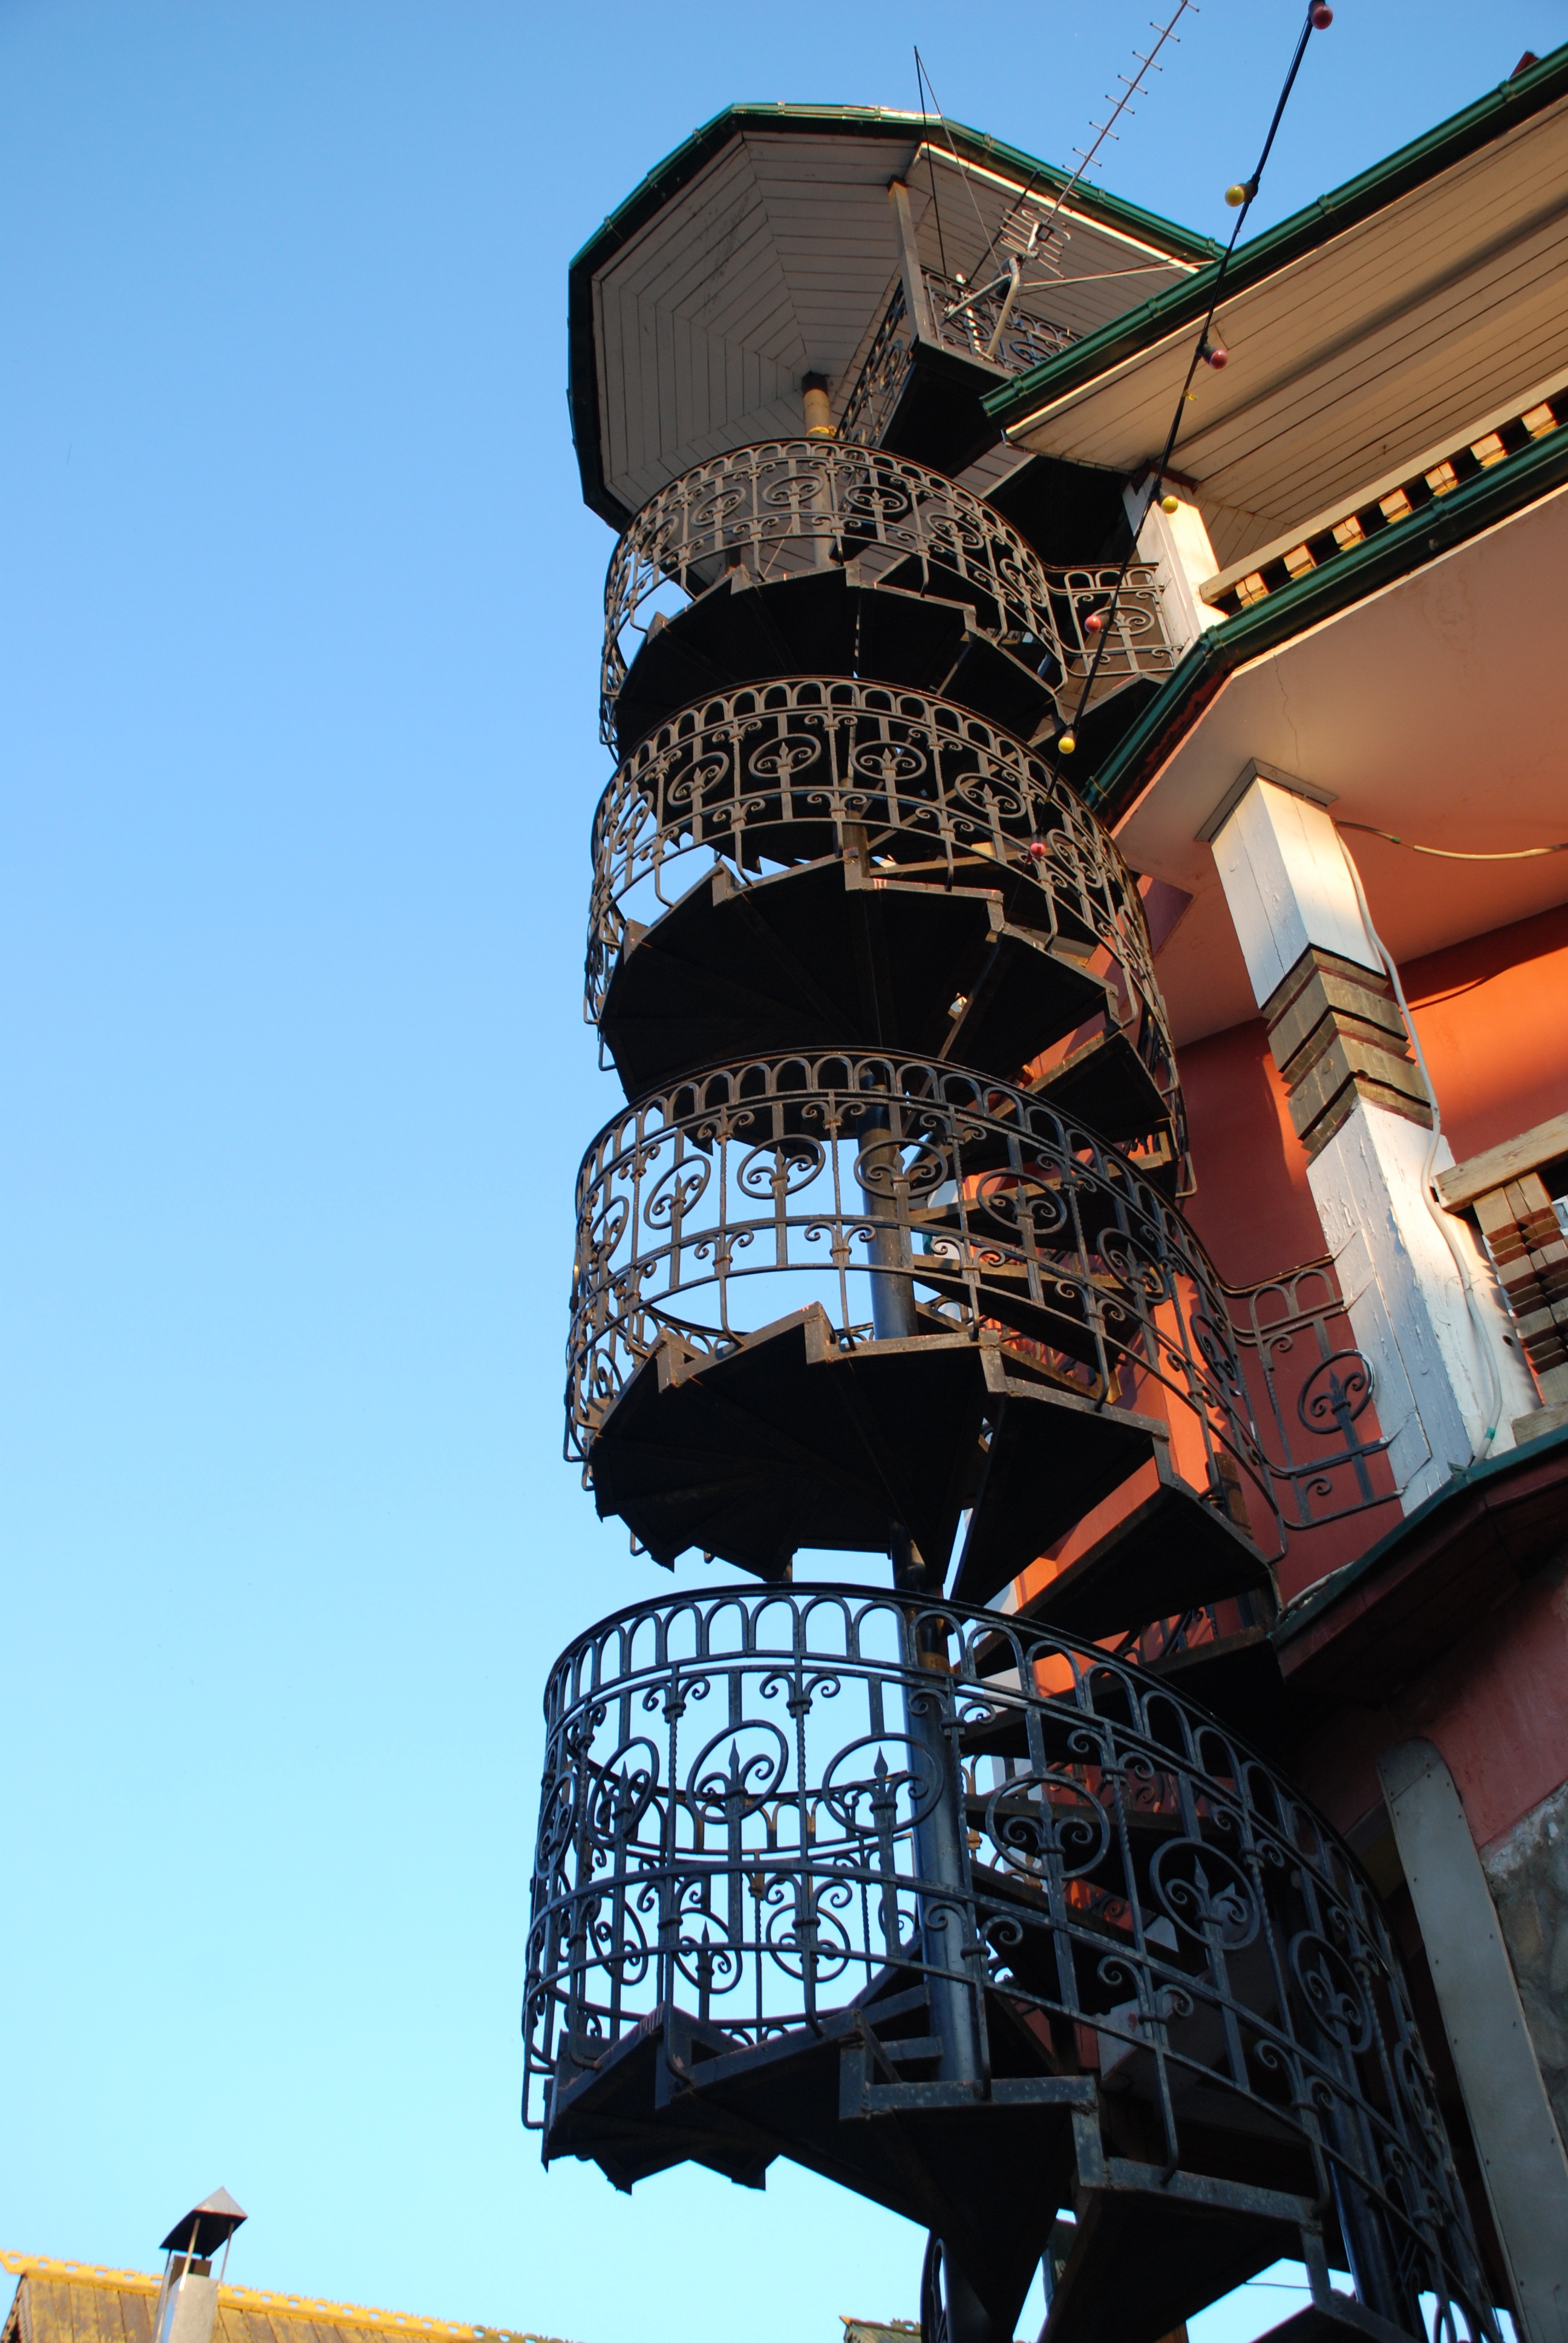
city, skyscraper, europe, tower, landmark, nikon, sculpture, art, moscow, nikkor, russia, d80, moskau, 18135mmf3556g, 18135mm, nikond80, moscou, izmailovo, urban area